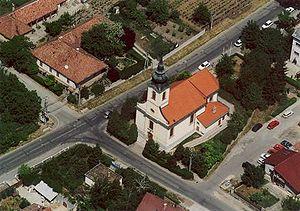
Csömör est un village et une commune du comitat de Pest en Hongrie.